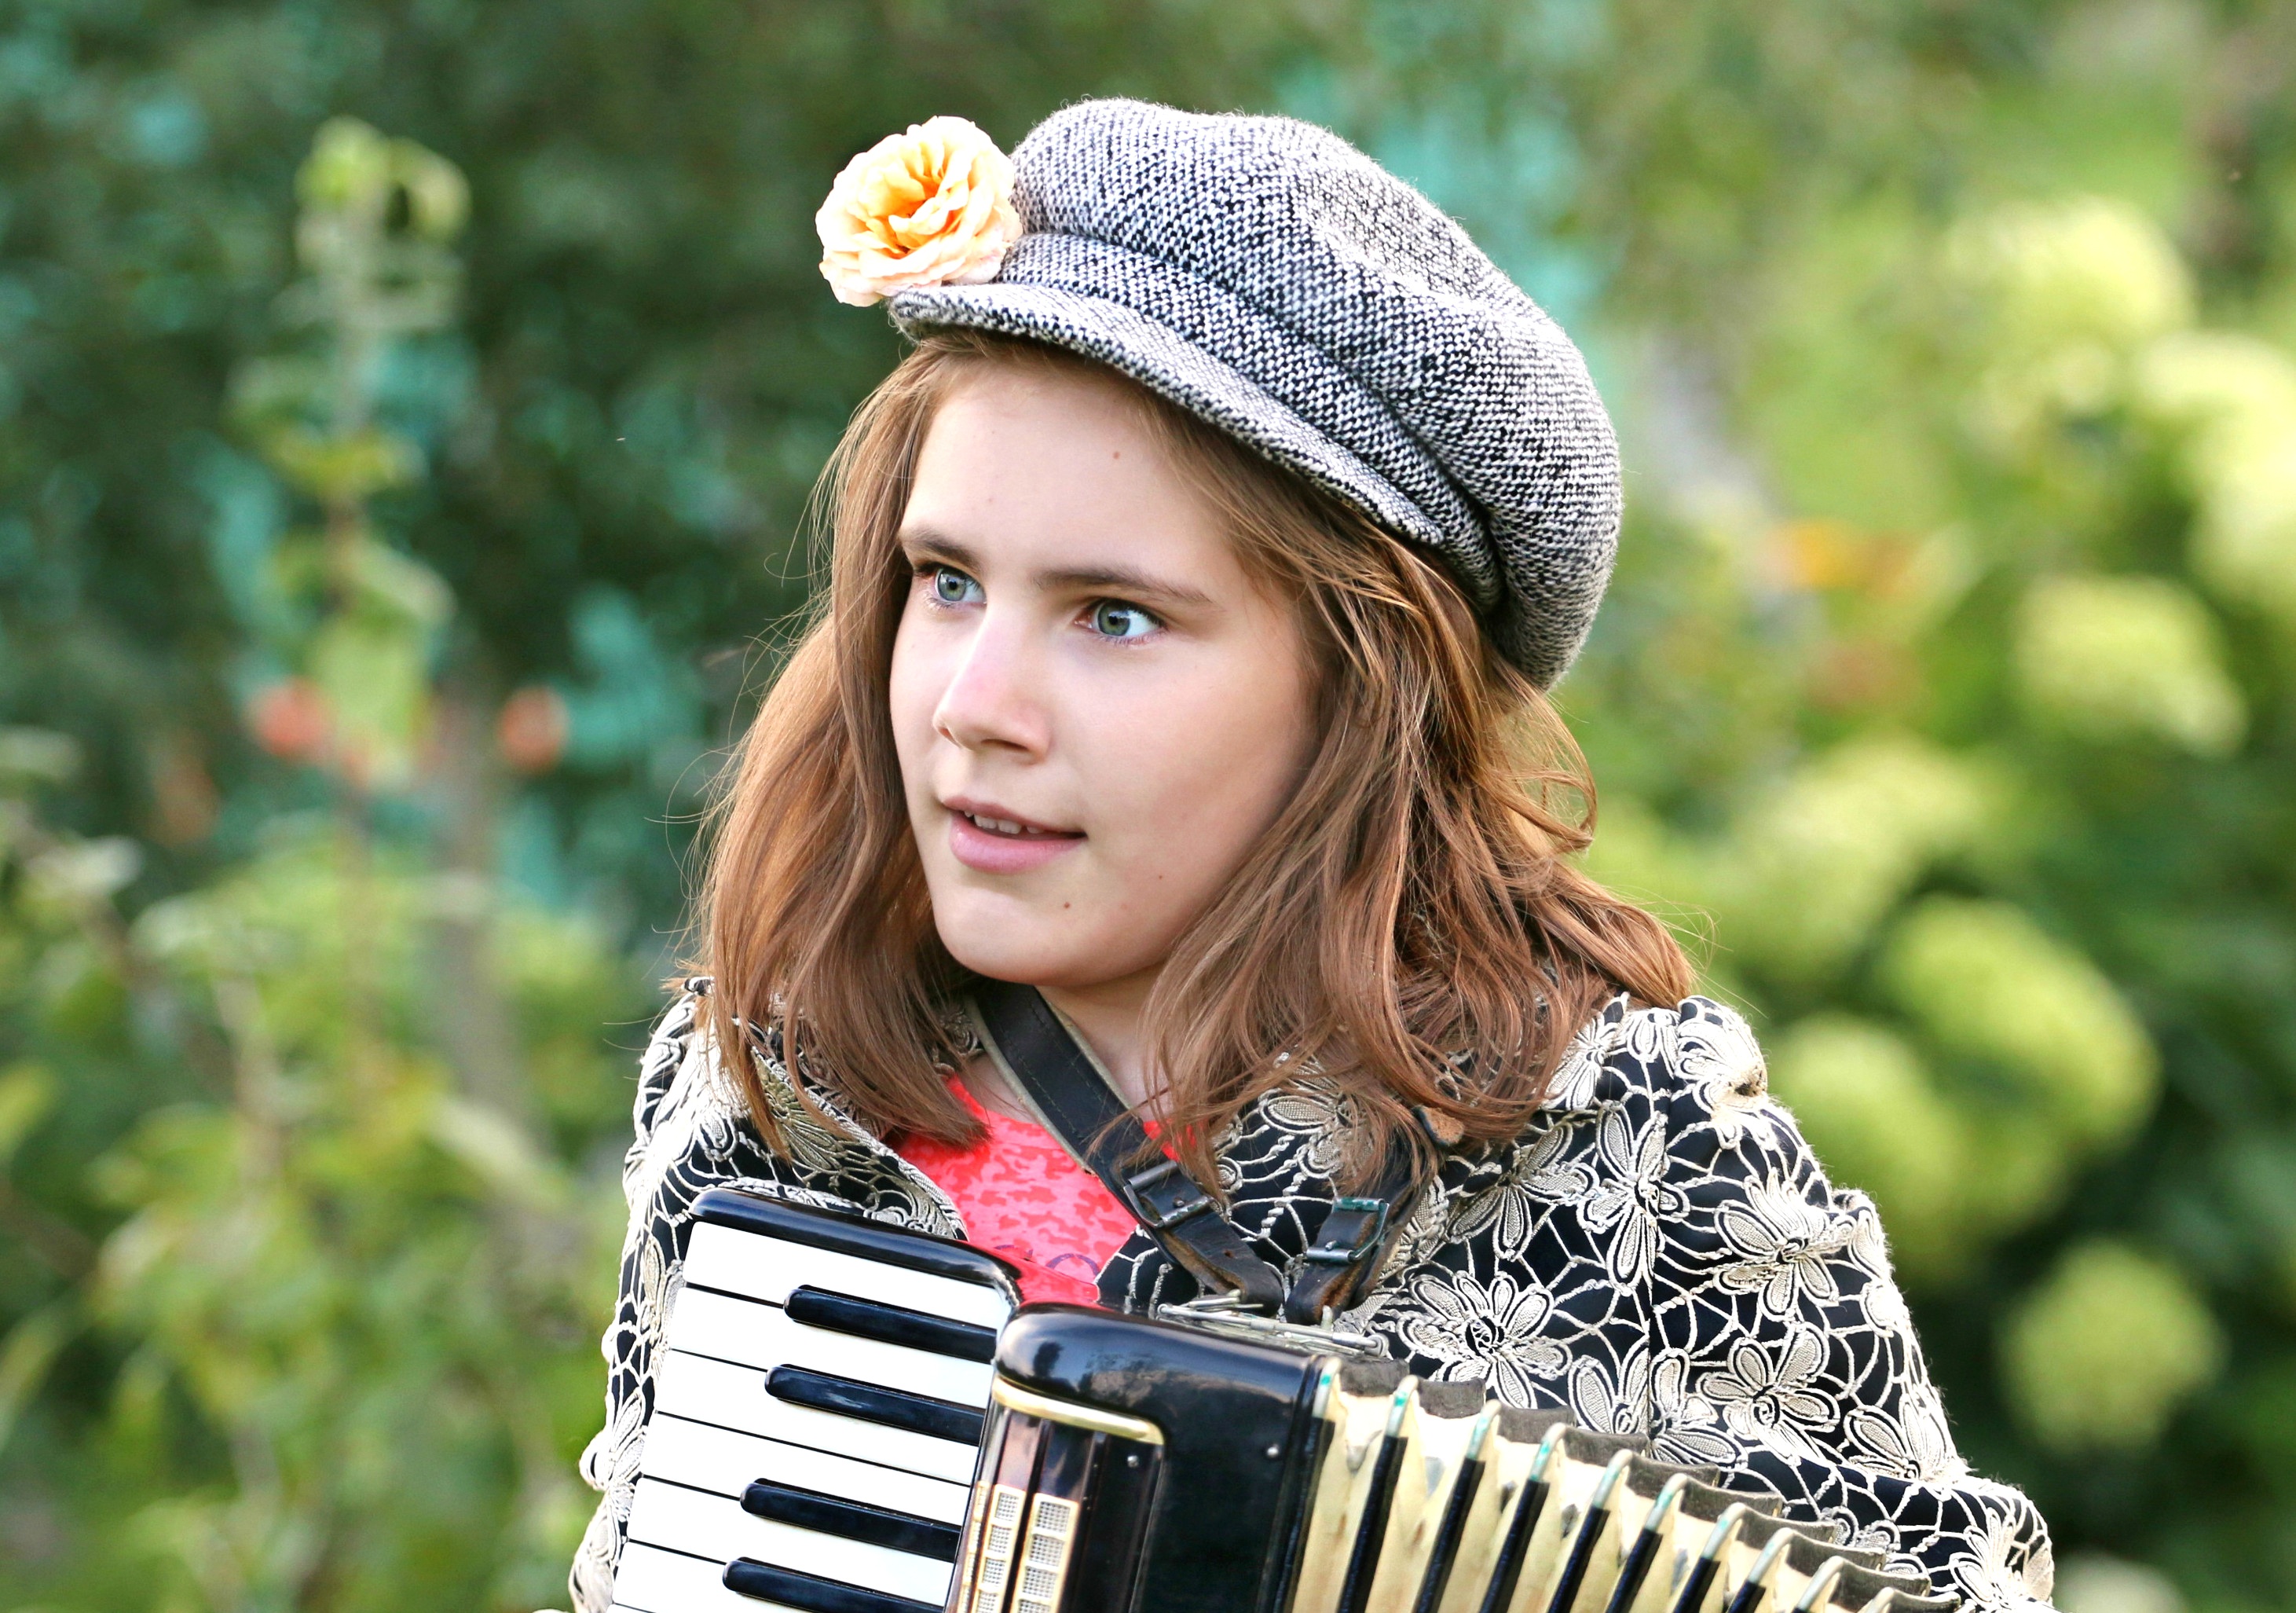
person, girl, concert, singer, portrait, musician, clothing, cap, tradition, costume, folklore, folk, talent, portrait photography, harmonic